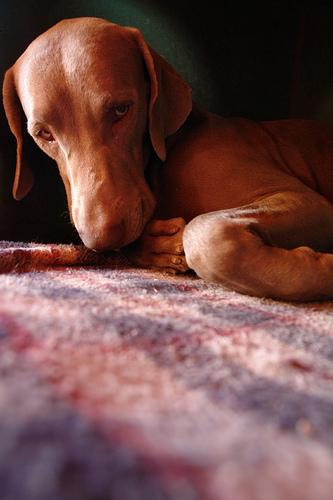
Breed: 235-n000096-Weimaraner